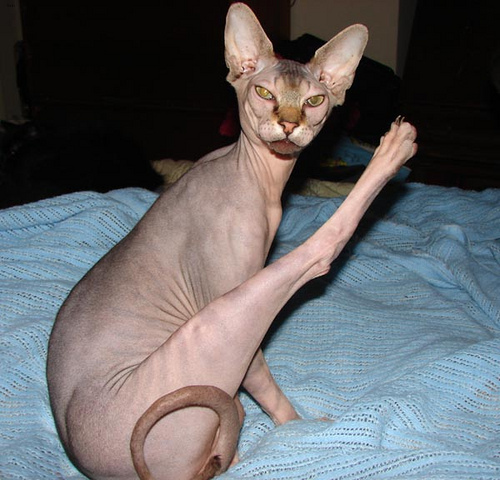
Animal: cat
Breed: Sphynx